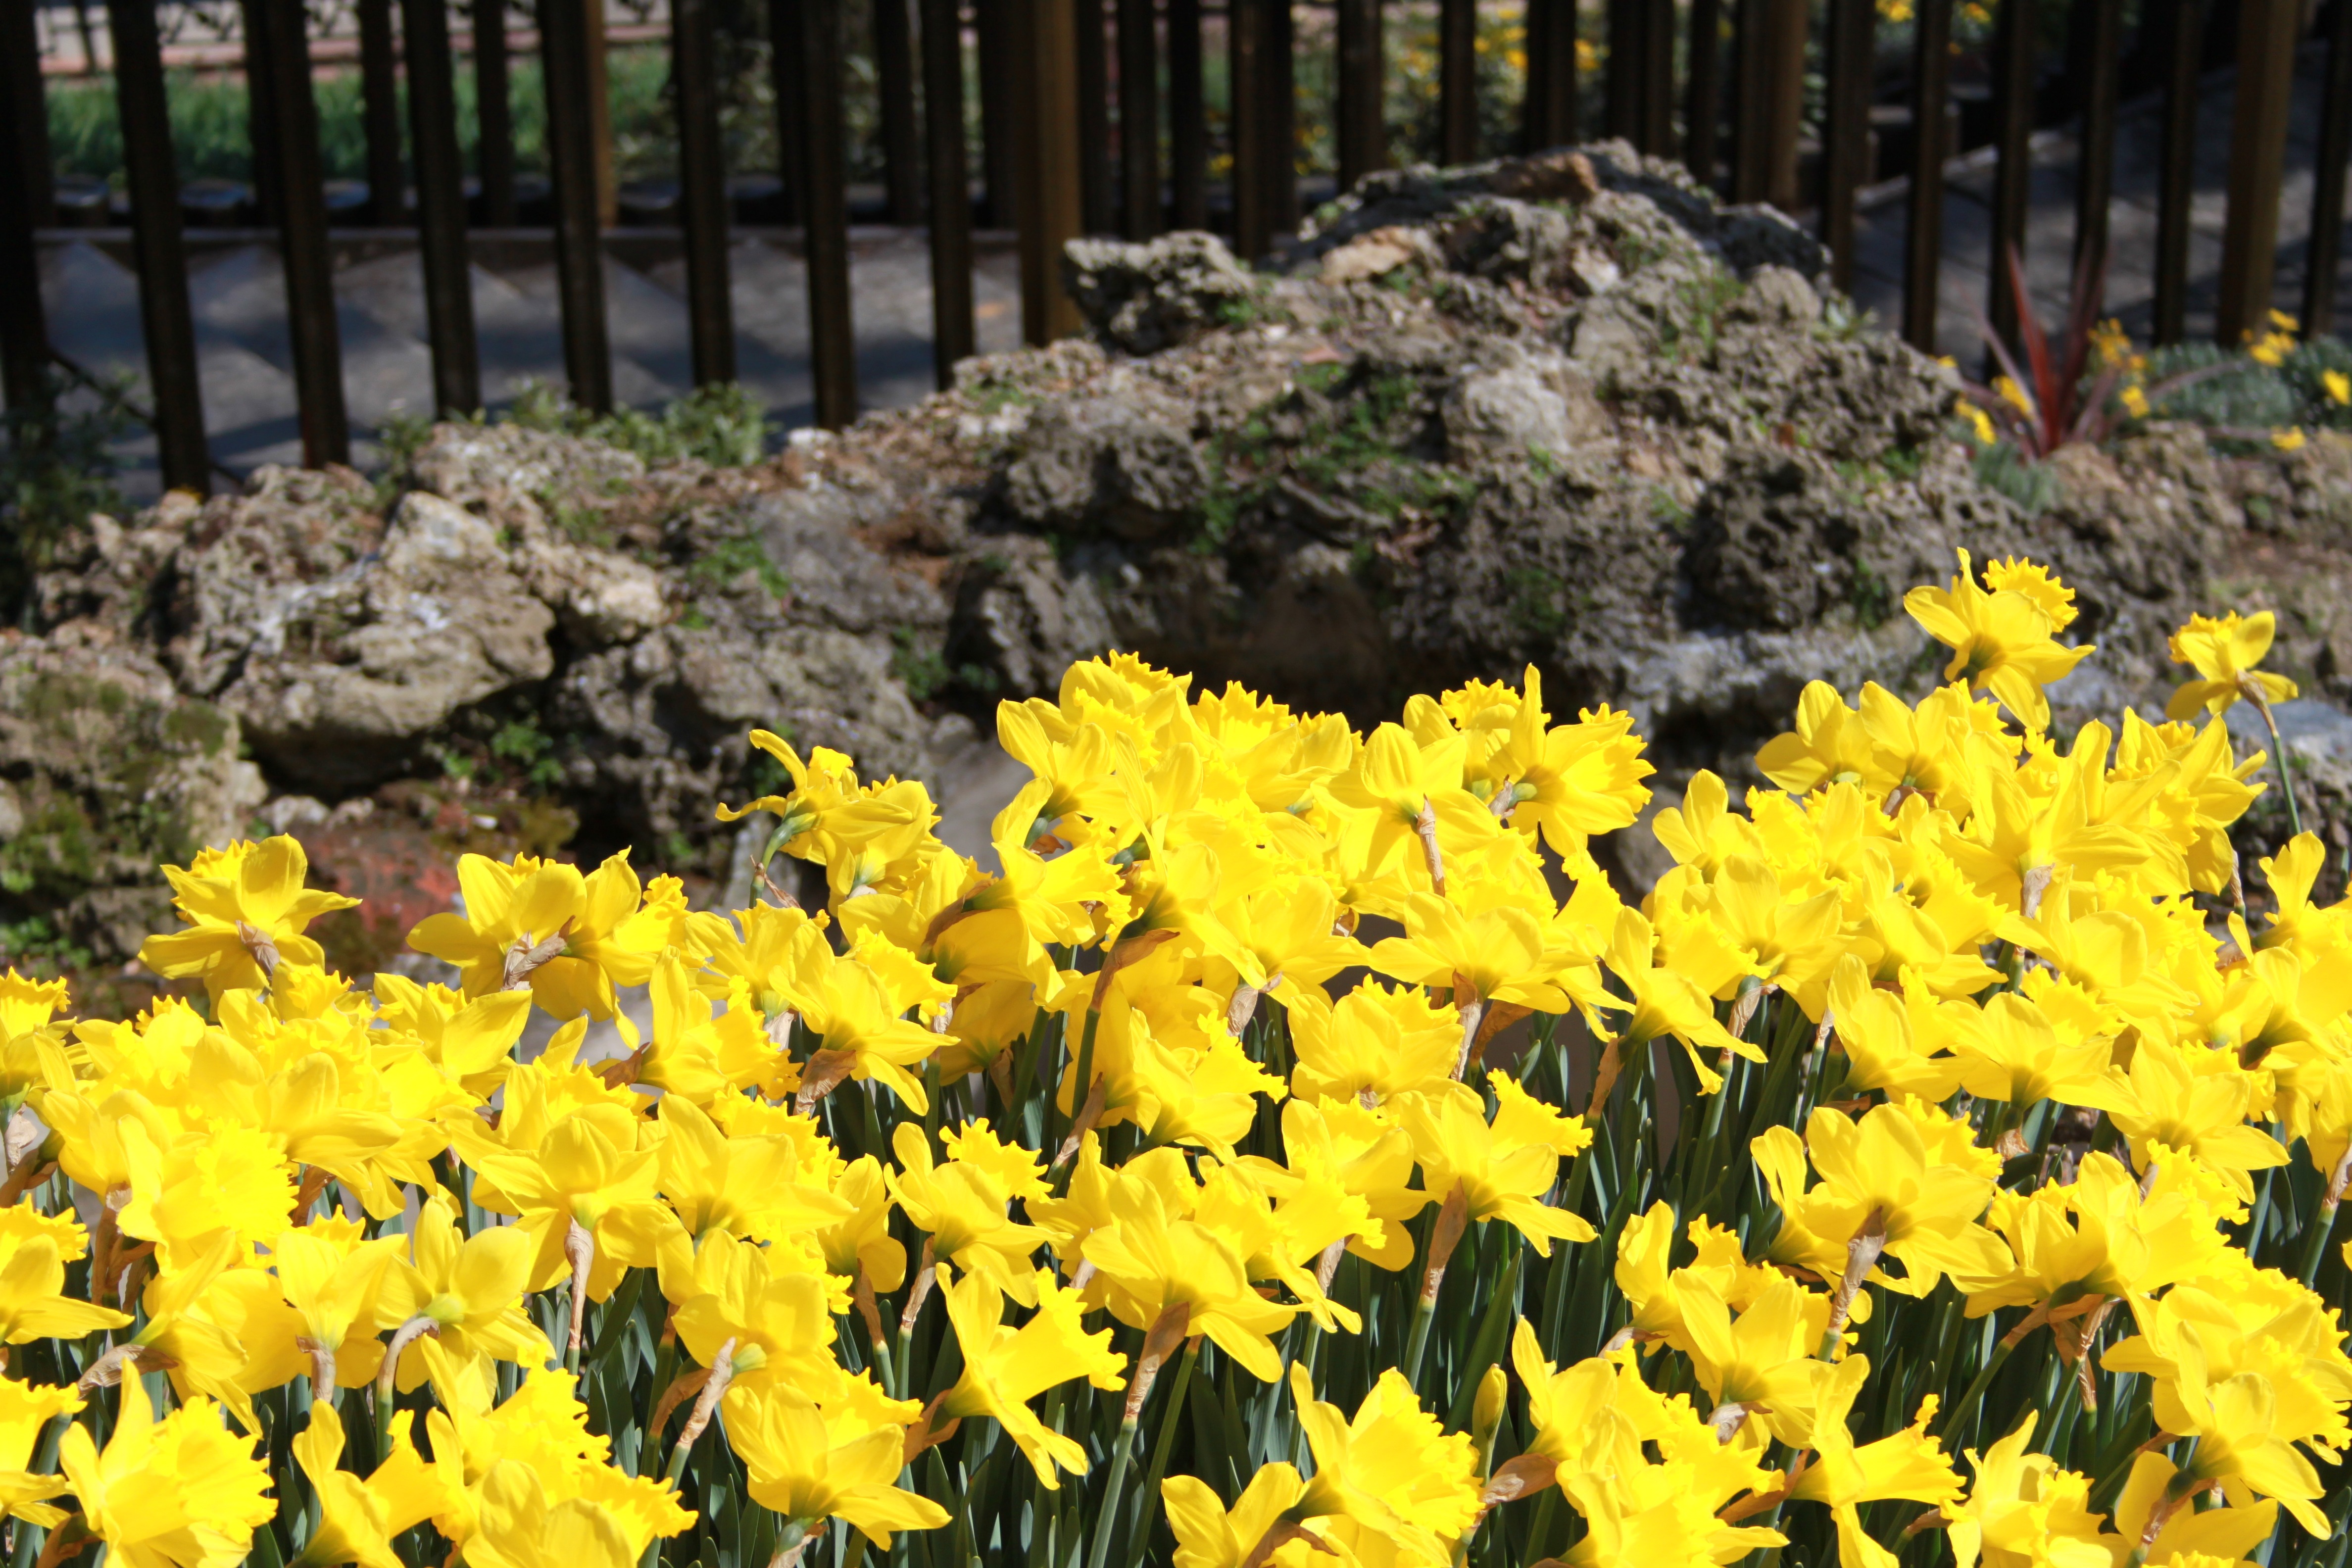
landscape, nature, plant, flower, spring, relax, park, yellow, garden, shrub, istanbul, narcissus, flowering plant, land plant